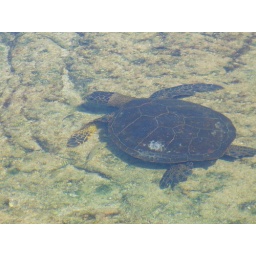
A turtle swimming around near the City of Refuge. Pu'uhonua o Honaunau National Historical Park